Erich Honecker

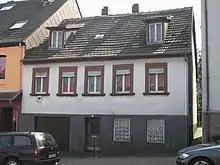
Honecker's childhood home in Wiebelskirchen

After World War I, the Territory of the Saar Basin was occupied by France. This change from the strict rule of Ferdinand Eduard von Stumm to French military occupation provided the backdrop for what Wilhelm Honecker understood as proletarian exploitation, and introduced young Erich to communism. After his tenth birthday in 1922, Erich Honecker became a member of the Spartacus League's children's group in Wiebelskirchen. Aged 14 he entered the KJVD, the Young Communist League of Germany, for whom he later served the organisation's leader of Saarland from 1931.